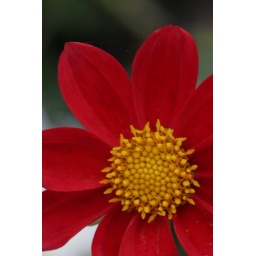
yellow and red works in places other then Mcdonalds 2